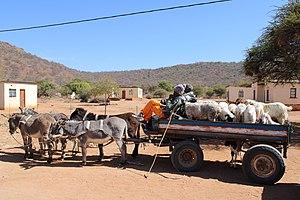
Kalamare est une ville du Botswana.